Loabi Veveynee Furaana Dheegen

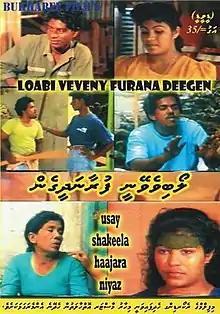
Official film poster

Loabi Veveynee Furaana Dheegen is a 1992 Maldivian drama film directed by Yoosuf Rafeeu. Produced by Bukhari Films, the film stars Rafeeu, Mariyam Shakeela and Haajara Abdul Kareem in pivotal roles.